Hugh Roe O'Donnell

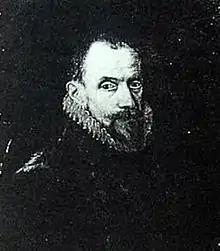
A black and white portrait of a man in early modern European aristocratic costume

In 1595, O'Donnell began to expand his rebellion into Connacht. His ancestors, particularly his grandfather Manus O'Donnell, had ruled over Lower Connacht, and Hugh Roe O'Donnell increasingly demanded the restoration of these lands. Richard Bingham had persecuted Connacht's Gaelic population since the mid-1580s, causing many refugees to flee to Tyrconnell. O'Donnell aided the refugees and recruited many of them as swordsmen. O'Donnell resented Bingham and was "easily tempted" by the refugees, who urged him to attack Bingham's administration. O'Donnell invaded Connacht on 3 March 1595 with 400 men. From Rathcroghan, the province's ancient royal capital, he launched large raids into Longford and Roscommon. In June 1595, the castle of Sligo, which was key to securing control over the province, was betrayed to O'Donnell "in a stroke of luck"; Bingham's government collapsed. O'Donnell reestablished brehon law and asserted suzerainty over north Connacht.